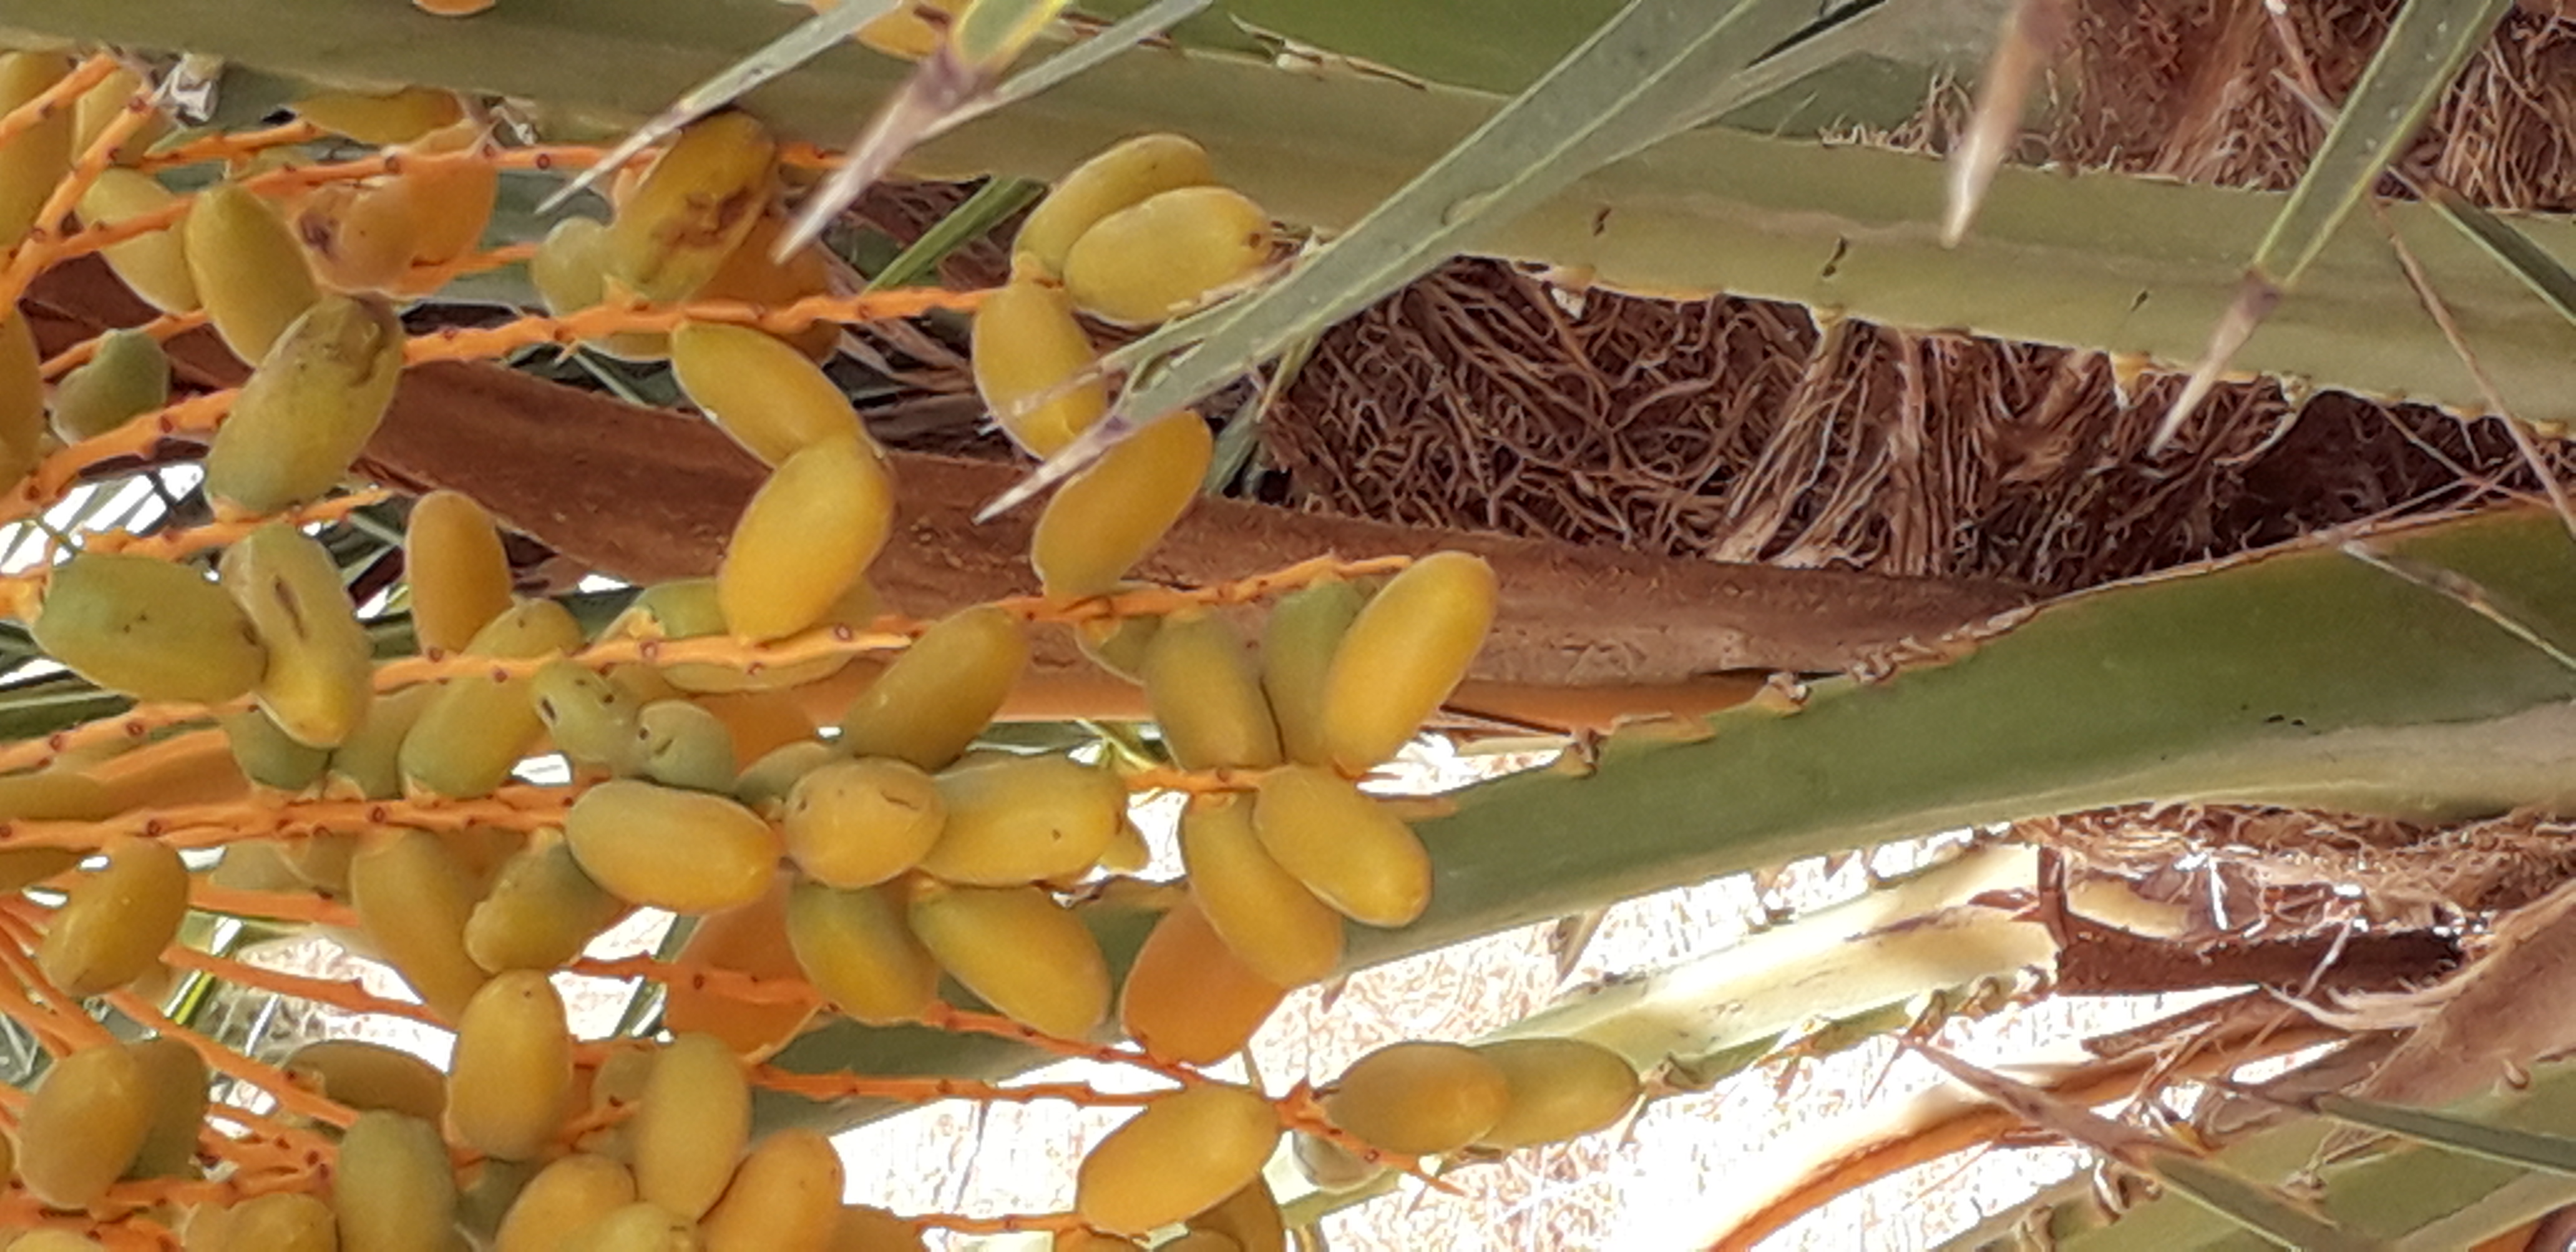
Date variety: kholt